Kunnakudi Venkatarama Iyer

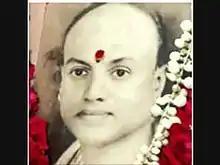
Kunnakudi Venkatarama Iyer

Kunnakudi Venkatarama Iyer was a Carnatic musician and film music Director during the 1940s and 50s. He learned Carnatic music from Namakkal Sesha Aiyangar. He is a recipient of Kalaimamani award conferred by the State government of Tamil Nadu.